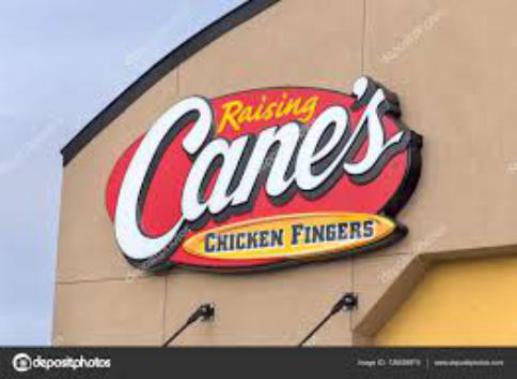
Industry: Food